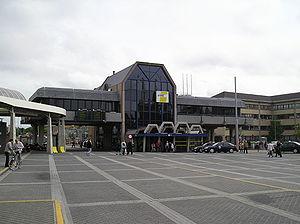
Ostende
Le tramway de la côte belge ou Kusttram est un tramway qui dessert la côte maritime belge de La Panne à Knokke.